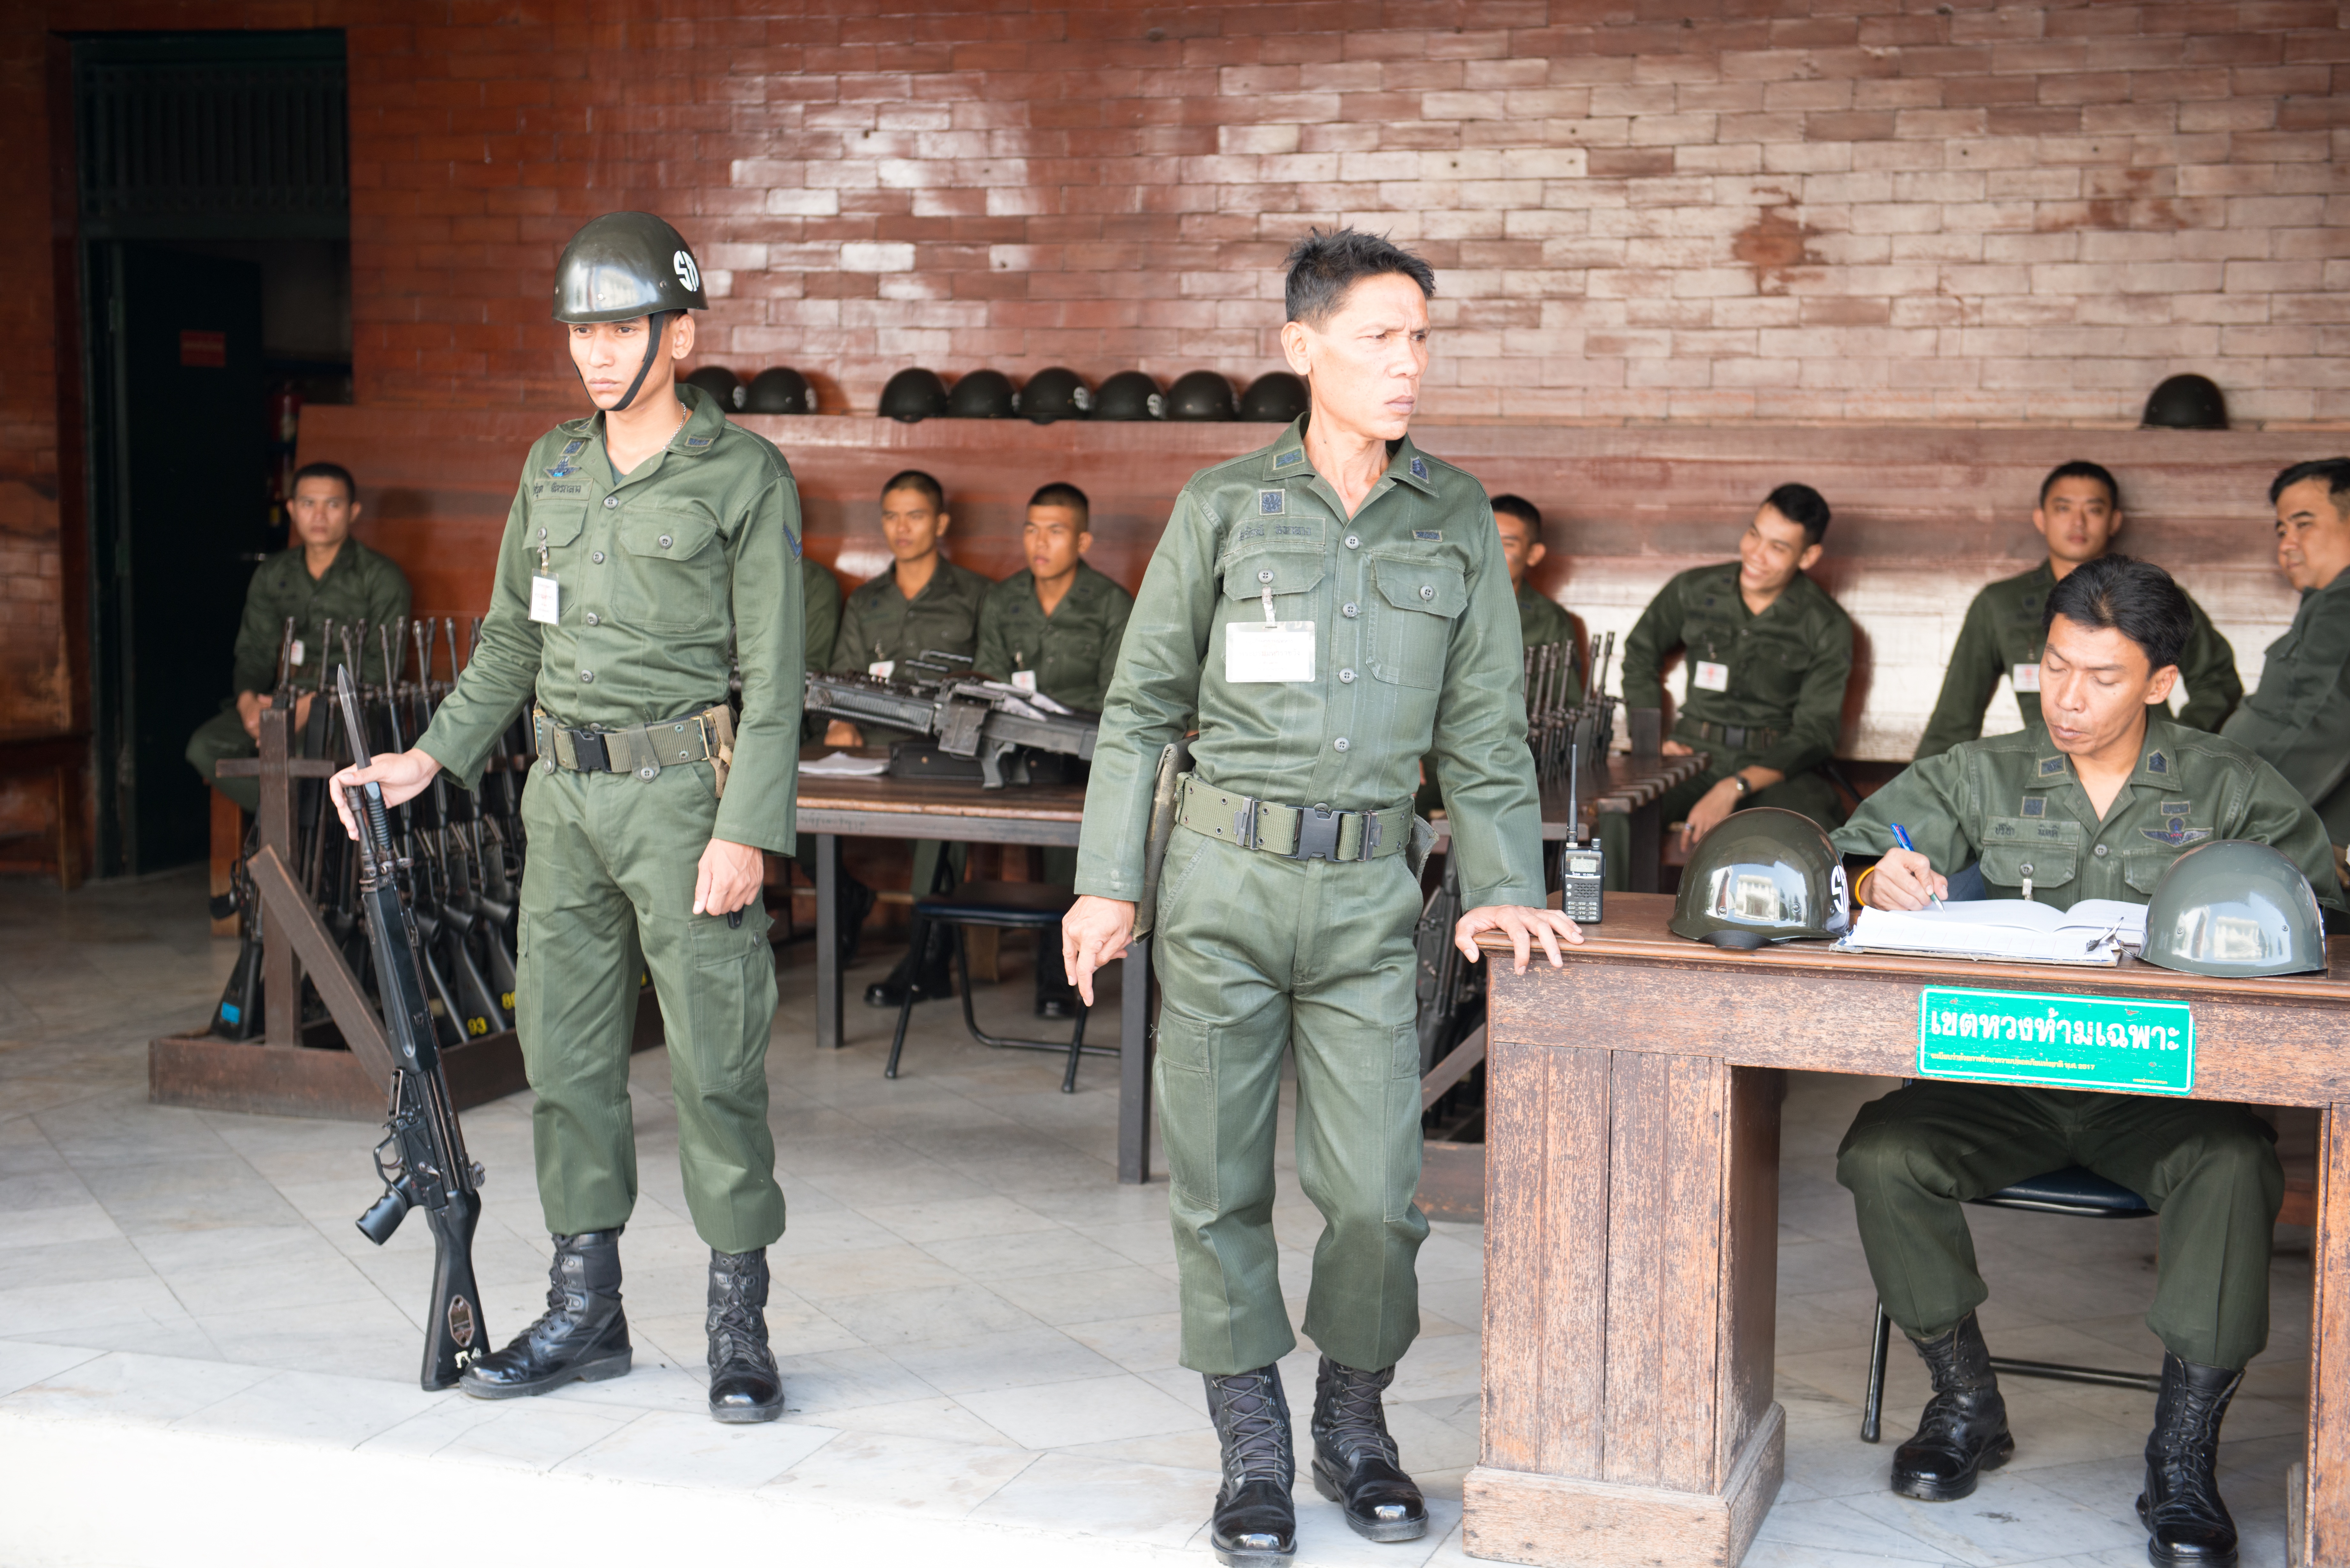
person, palace, military, soldier, army, profession, thailand, king, troop, staff, military uniform, military police, military officer, military person, army guard